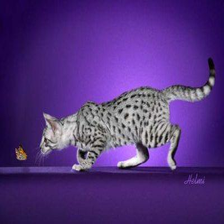
Species: cat
Breed: Egyptian Mau